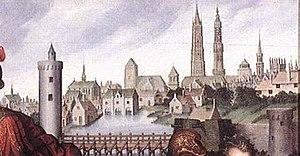
Antoon Claeissens, Mars Vanquishing Ignorance (1605), extract, cf. File:Antoon Claeissens - Mars Vanquishing Ignorance - WGA04955.jpg
Le béguinage de Bruges est situé dans la partie méridionale du centre historique de Bruges, en Belgique. Il constitue encore aujourd’hui un espace clos que sépare de la ville un mur d'enceinte encore partiellement doublé de douves.